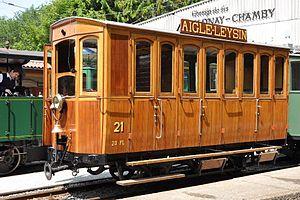
Le chemin de fer-musée Blonay-Chamby est un musée vivant du chemin de fer, créé, développé et animé par une équipe de bénévoles. Il rassemble une collection de matériel roulant ferroviaire à voie métrique sur le site de Chaulin-Chamby, et fait circuler des trains touristiques et historiques, notamment de mai à octobre sur les 3 kilomètres de la ligne de montagne de la gare de Blonay à Chamby. Il est situé sur les hauts de la Riviera vaudoise, proche du lac Léman en Suisse romande, à proximité des villes de Vevey et Montreux.